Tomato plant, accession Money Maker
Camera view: tilt-top (135 deg); turntable rotation: 330 degrees
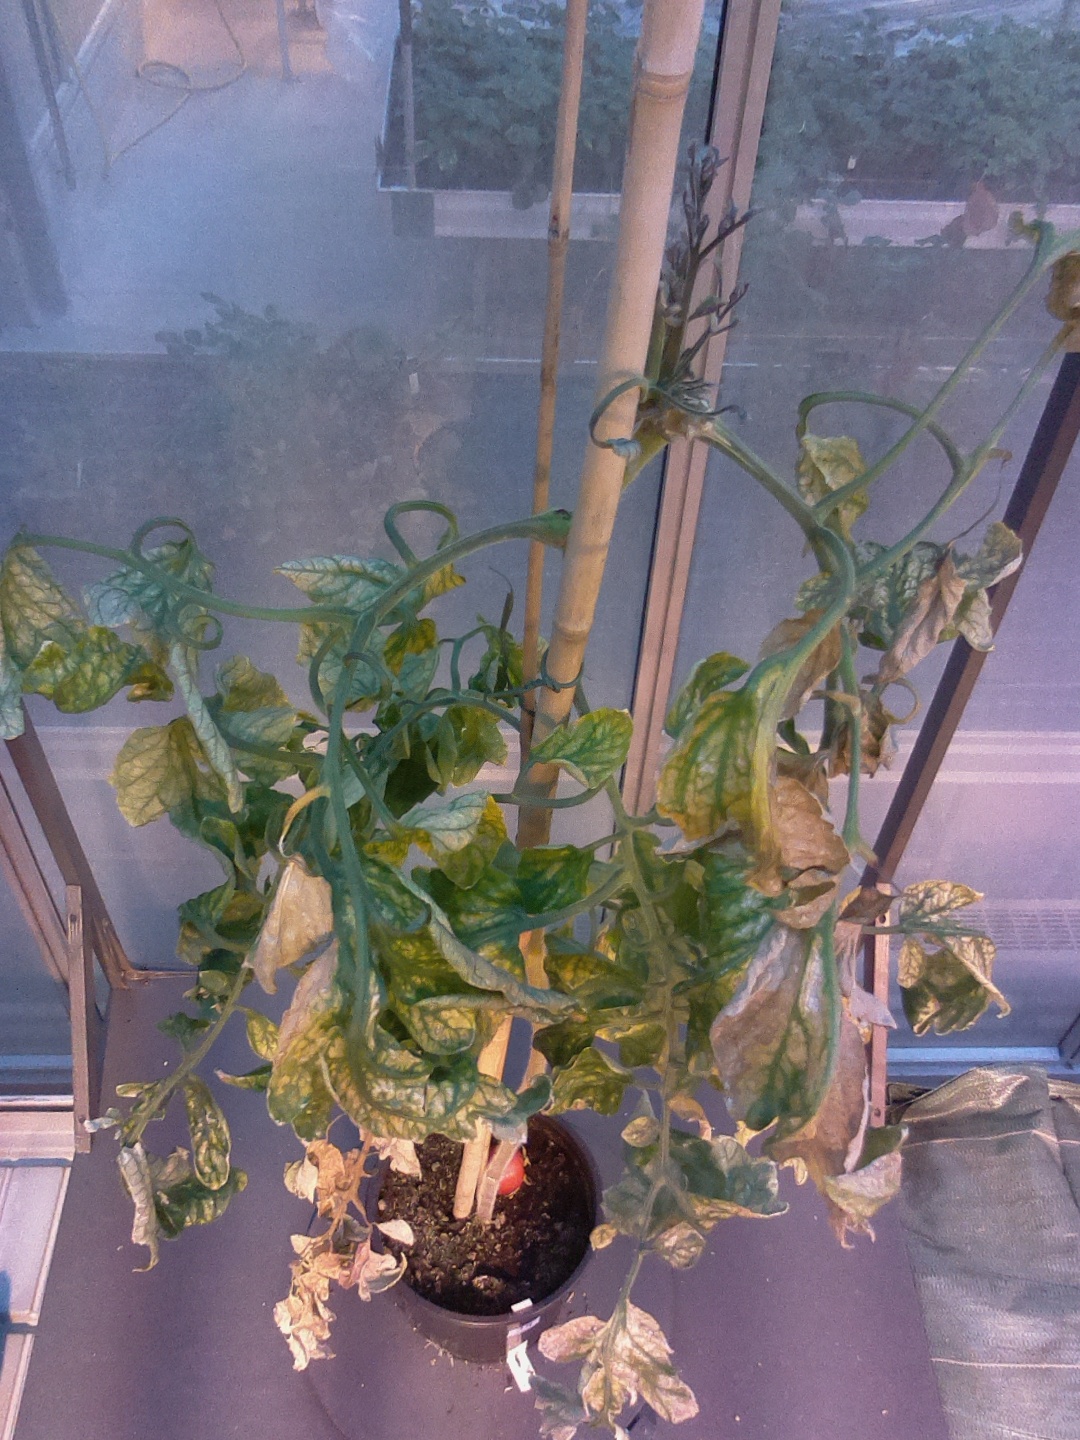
BBCH growth stage 29: 90%-100% Side shoots formed